Stjørdal Municipality

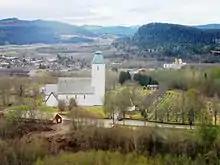
Værnes church from north

The Church of Norway has four parishes within Stjørdal Municipality. It is part of the Stjørdal prosti (deanery) in the Diocese of Nidaros.